Sentob

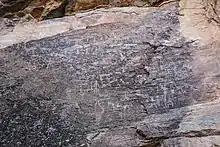
Sentob pedroglyphs

In the gorge cliffs just below the rocky outcrop there are Bronze Age petroglyphs: Oxen, deer, wild rams and nomads with bows and arrows, as well as Medieval Times horsemen along with Arabic inscriptions.